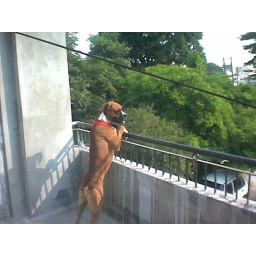
After a session of running, he stands up to watch the road in front of the house (one of his favourite pastimes).